Weeting Castle

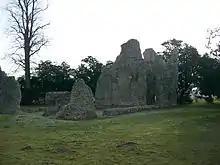
Left to right: the fragments of the service block, the remains of the hall and the chamber block

The male line of the Plais family died out in the late 14th century, and Weeting Castle passed to Sir John Howard, the Earl of Norfolk, through his marriage to Margaret Plais. The manor house was left to fall into ruin, until in 1770 it became an ornamental feature in the grounds of the nearby Weeting Hall, a country house rebuilt by Charles Henry Coote, the Earl of Mountrath.